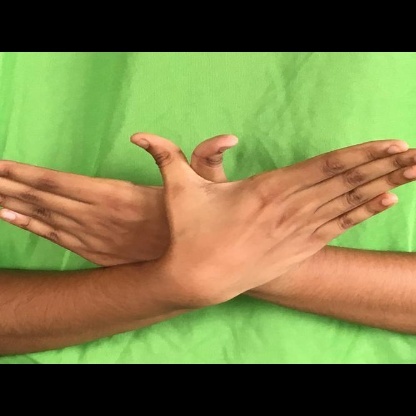
Mudra: Garuda